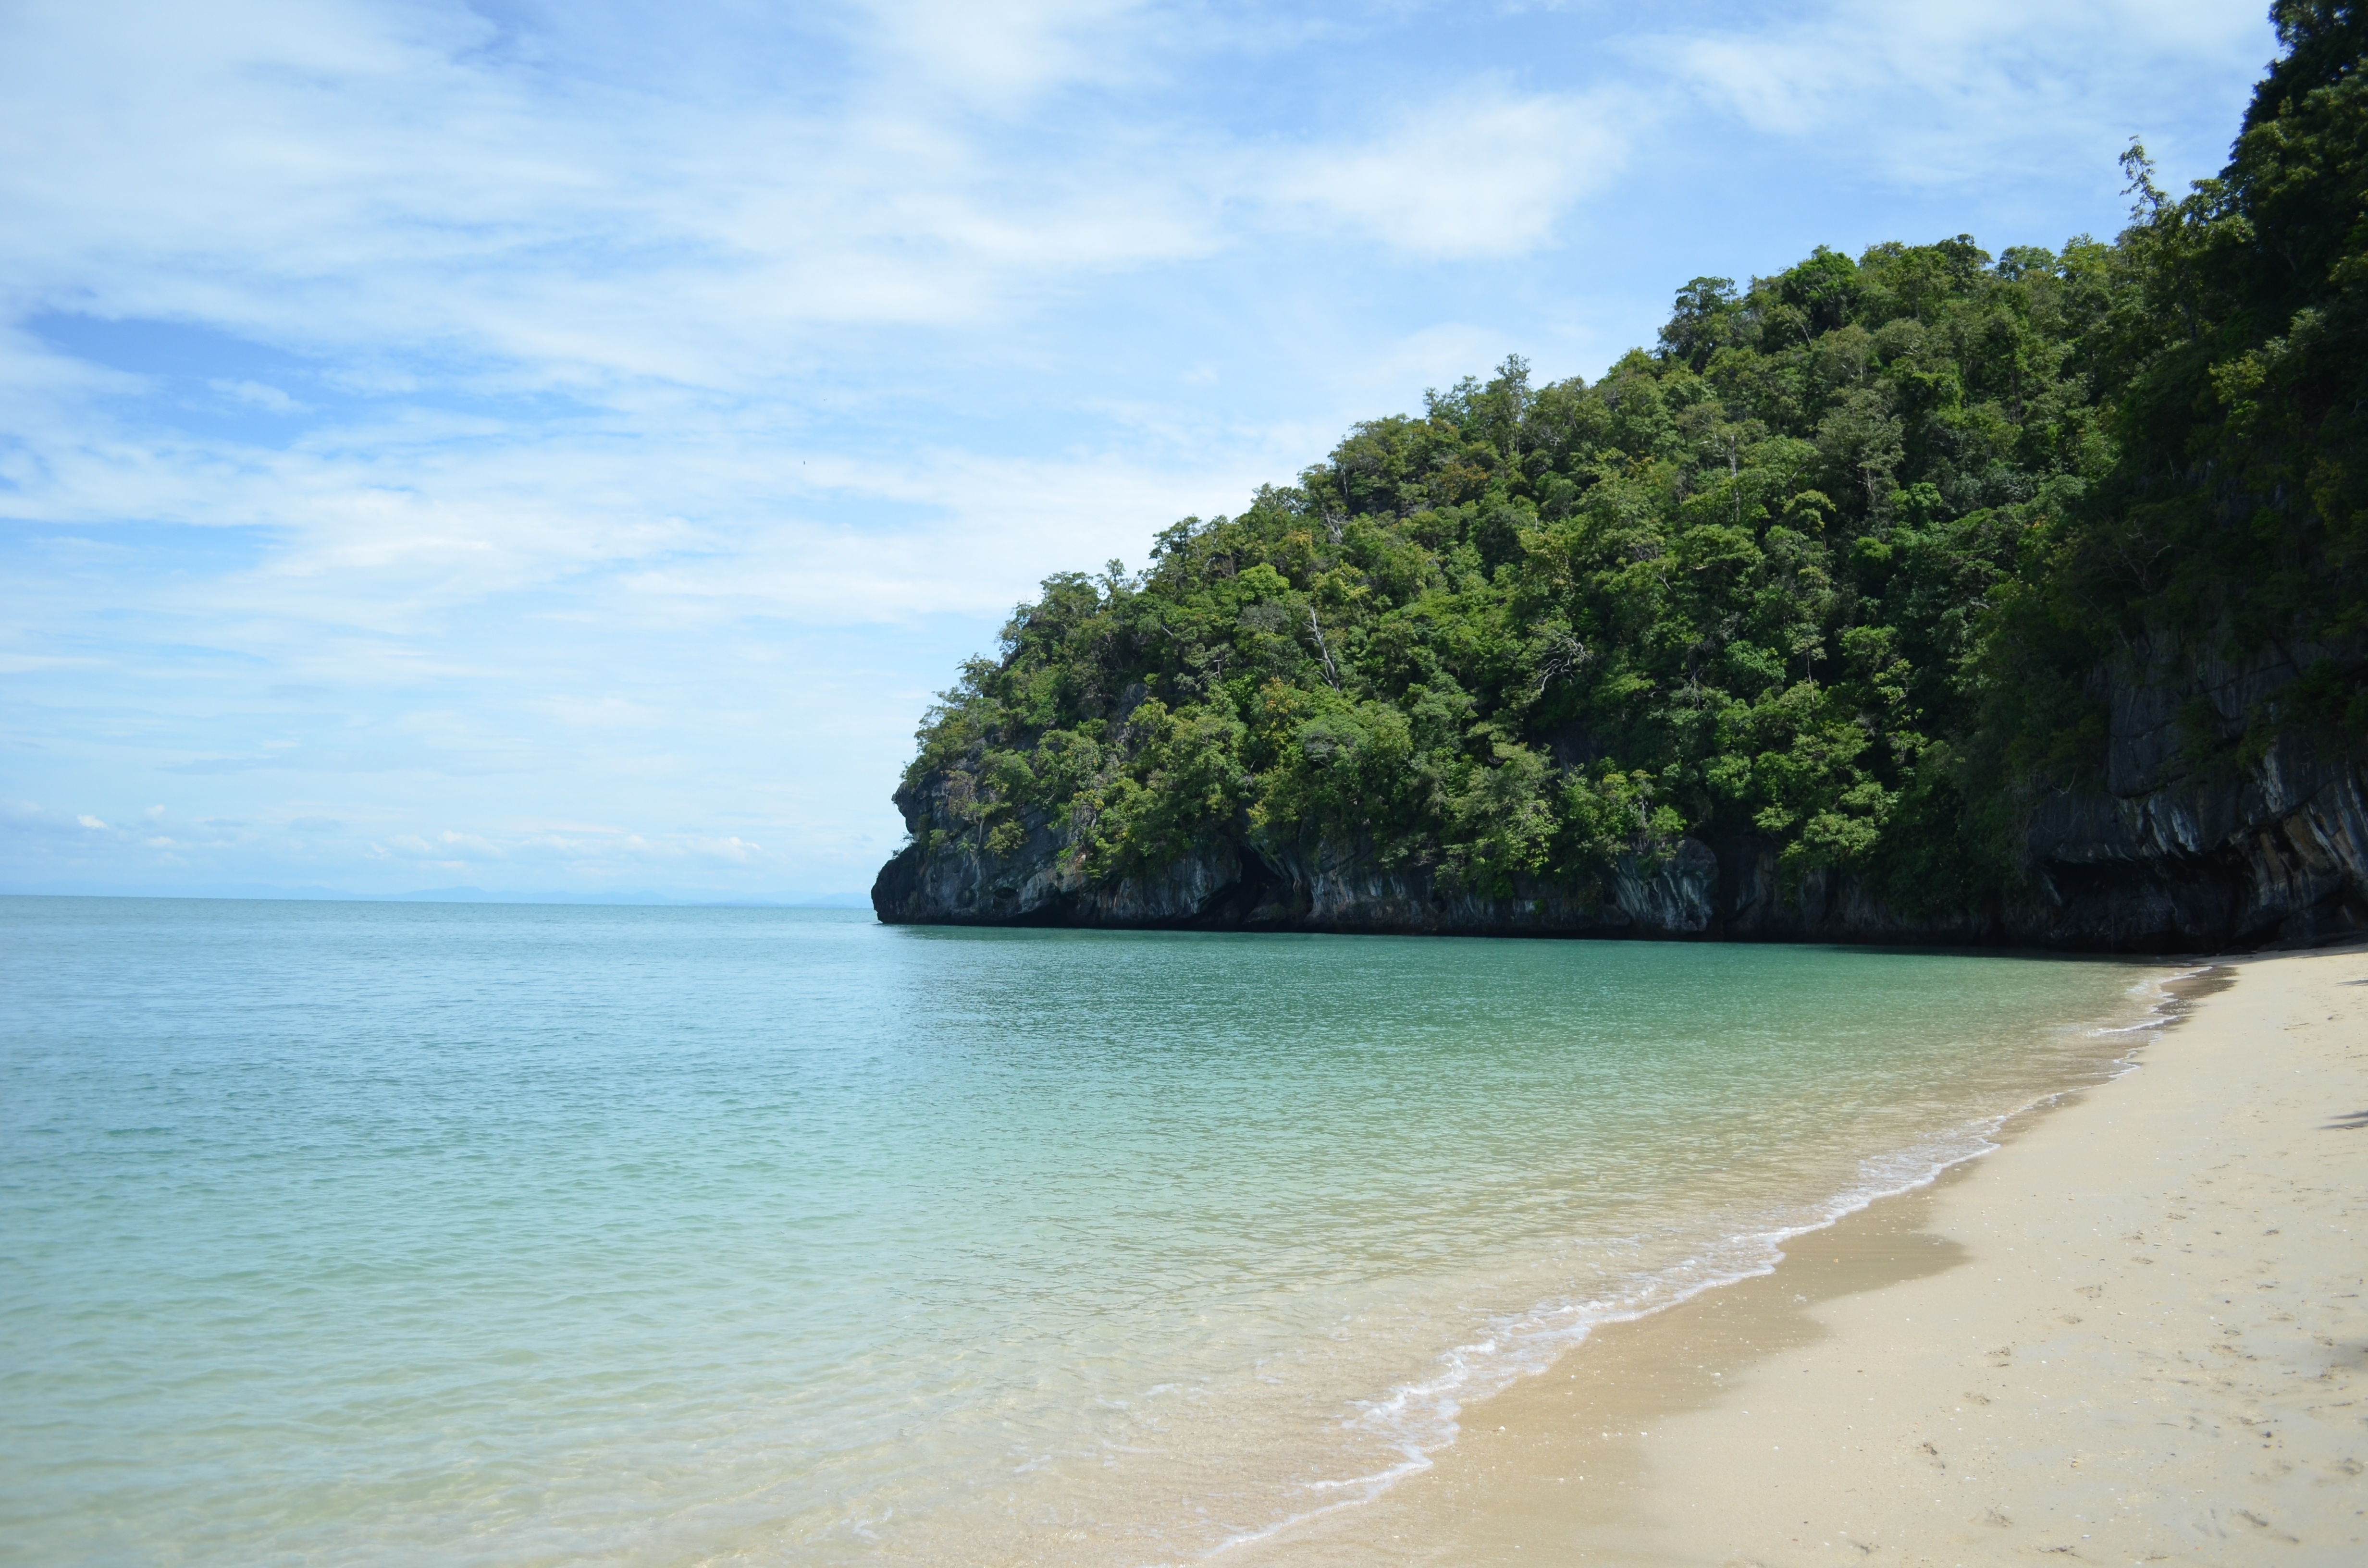
beach, sea, coast, tree, water, sand, ocean, horizon, cloud, sky, shore, vacation, cove, lagoon, bay, island, tourism, body of water, headland, relaxation, caribbean, langkawi, tropics, cape, islet, promontory, coastal and oceanic landforms